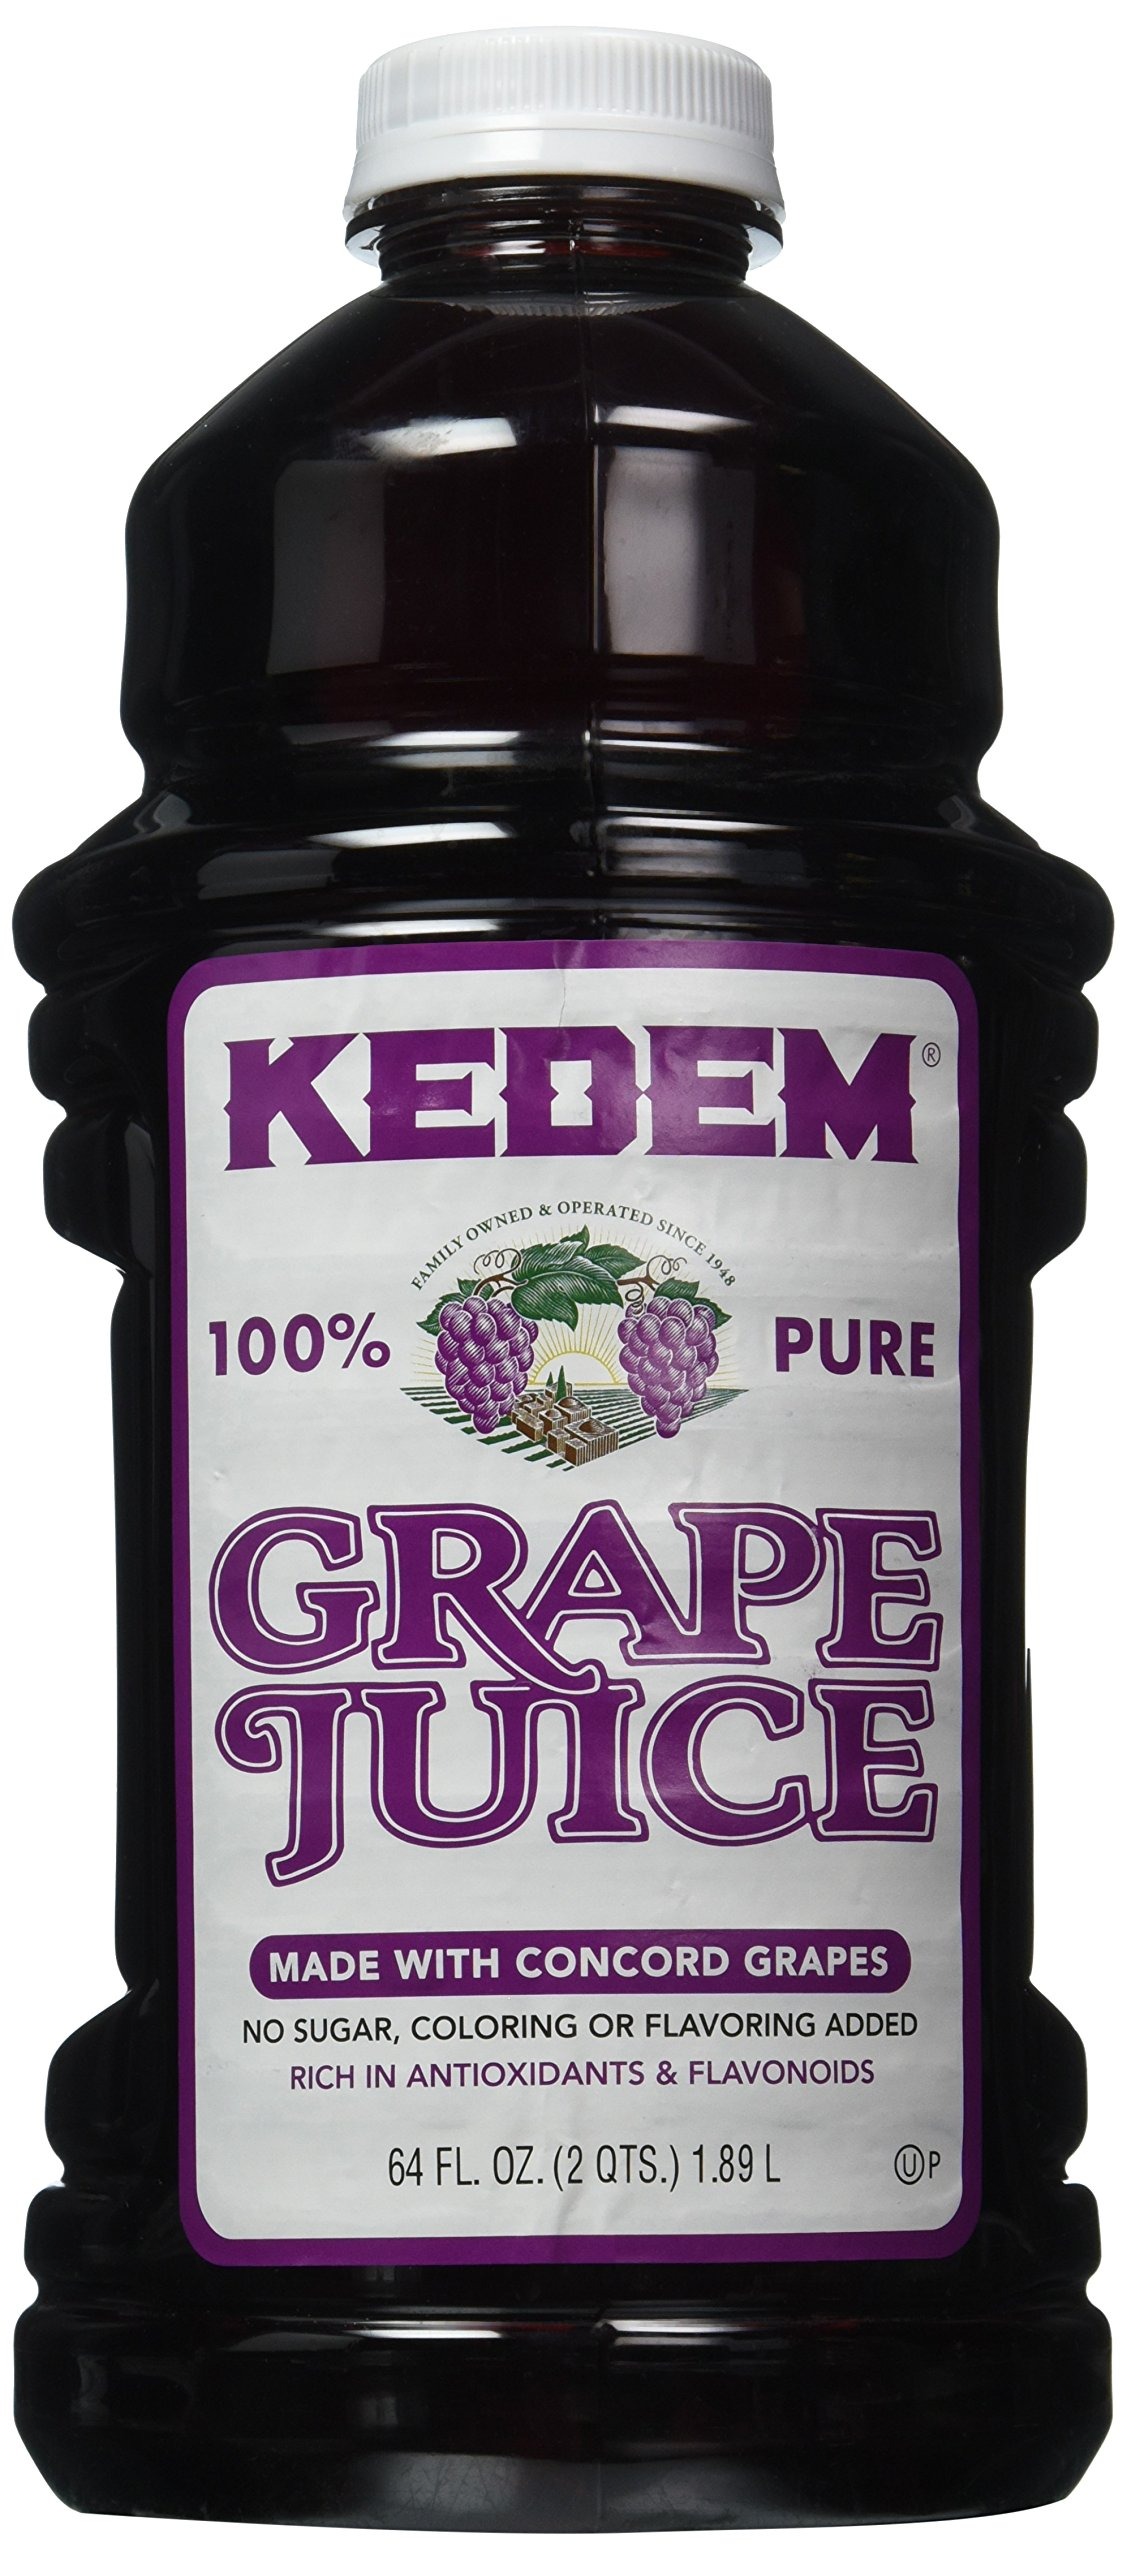
Item Name: Kedem Juice - Concord Grape - 64 oz - 2 pk
Value: 128.0
Unit: Fl Oz

Price: 4.49